Sæter tram stop

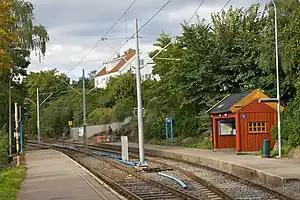

Sæter is a light rail tram stop on the Oslo Tramway.